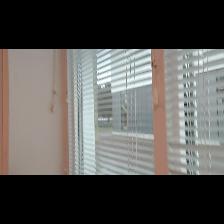
Label: NonHuman